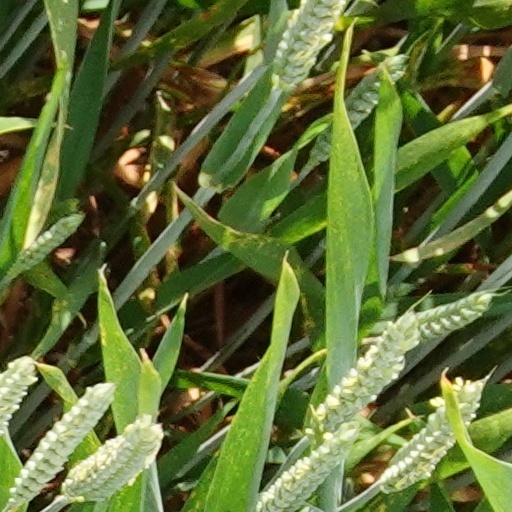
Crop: wheat